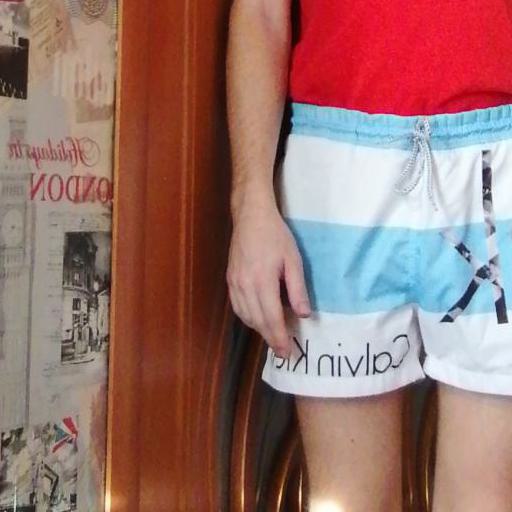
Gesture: no_gesture